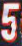
Number: 5